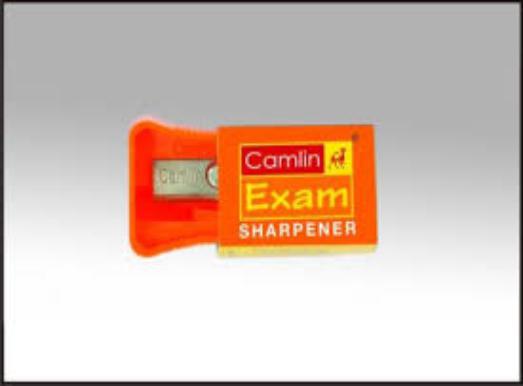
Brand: camlin
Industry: Medical